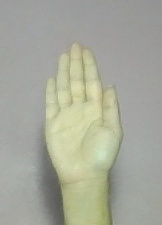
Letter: seen